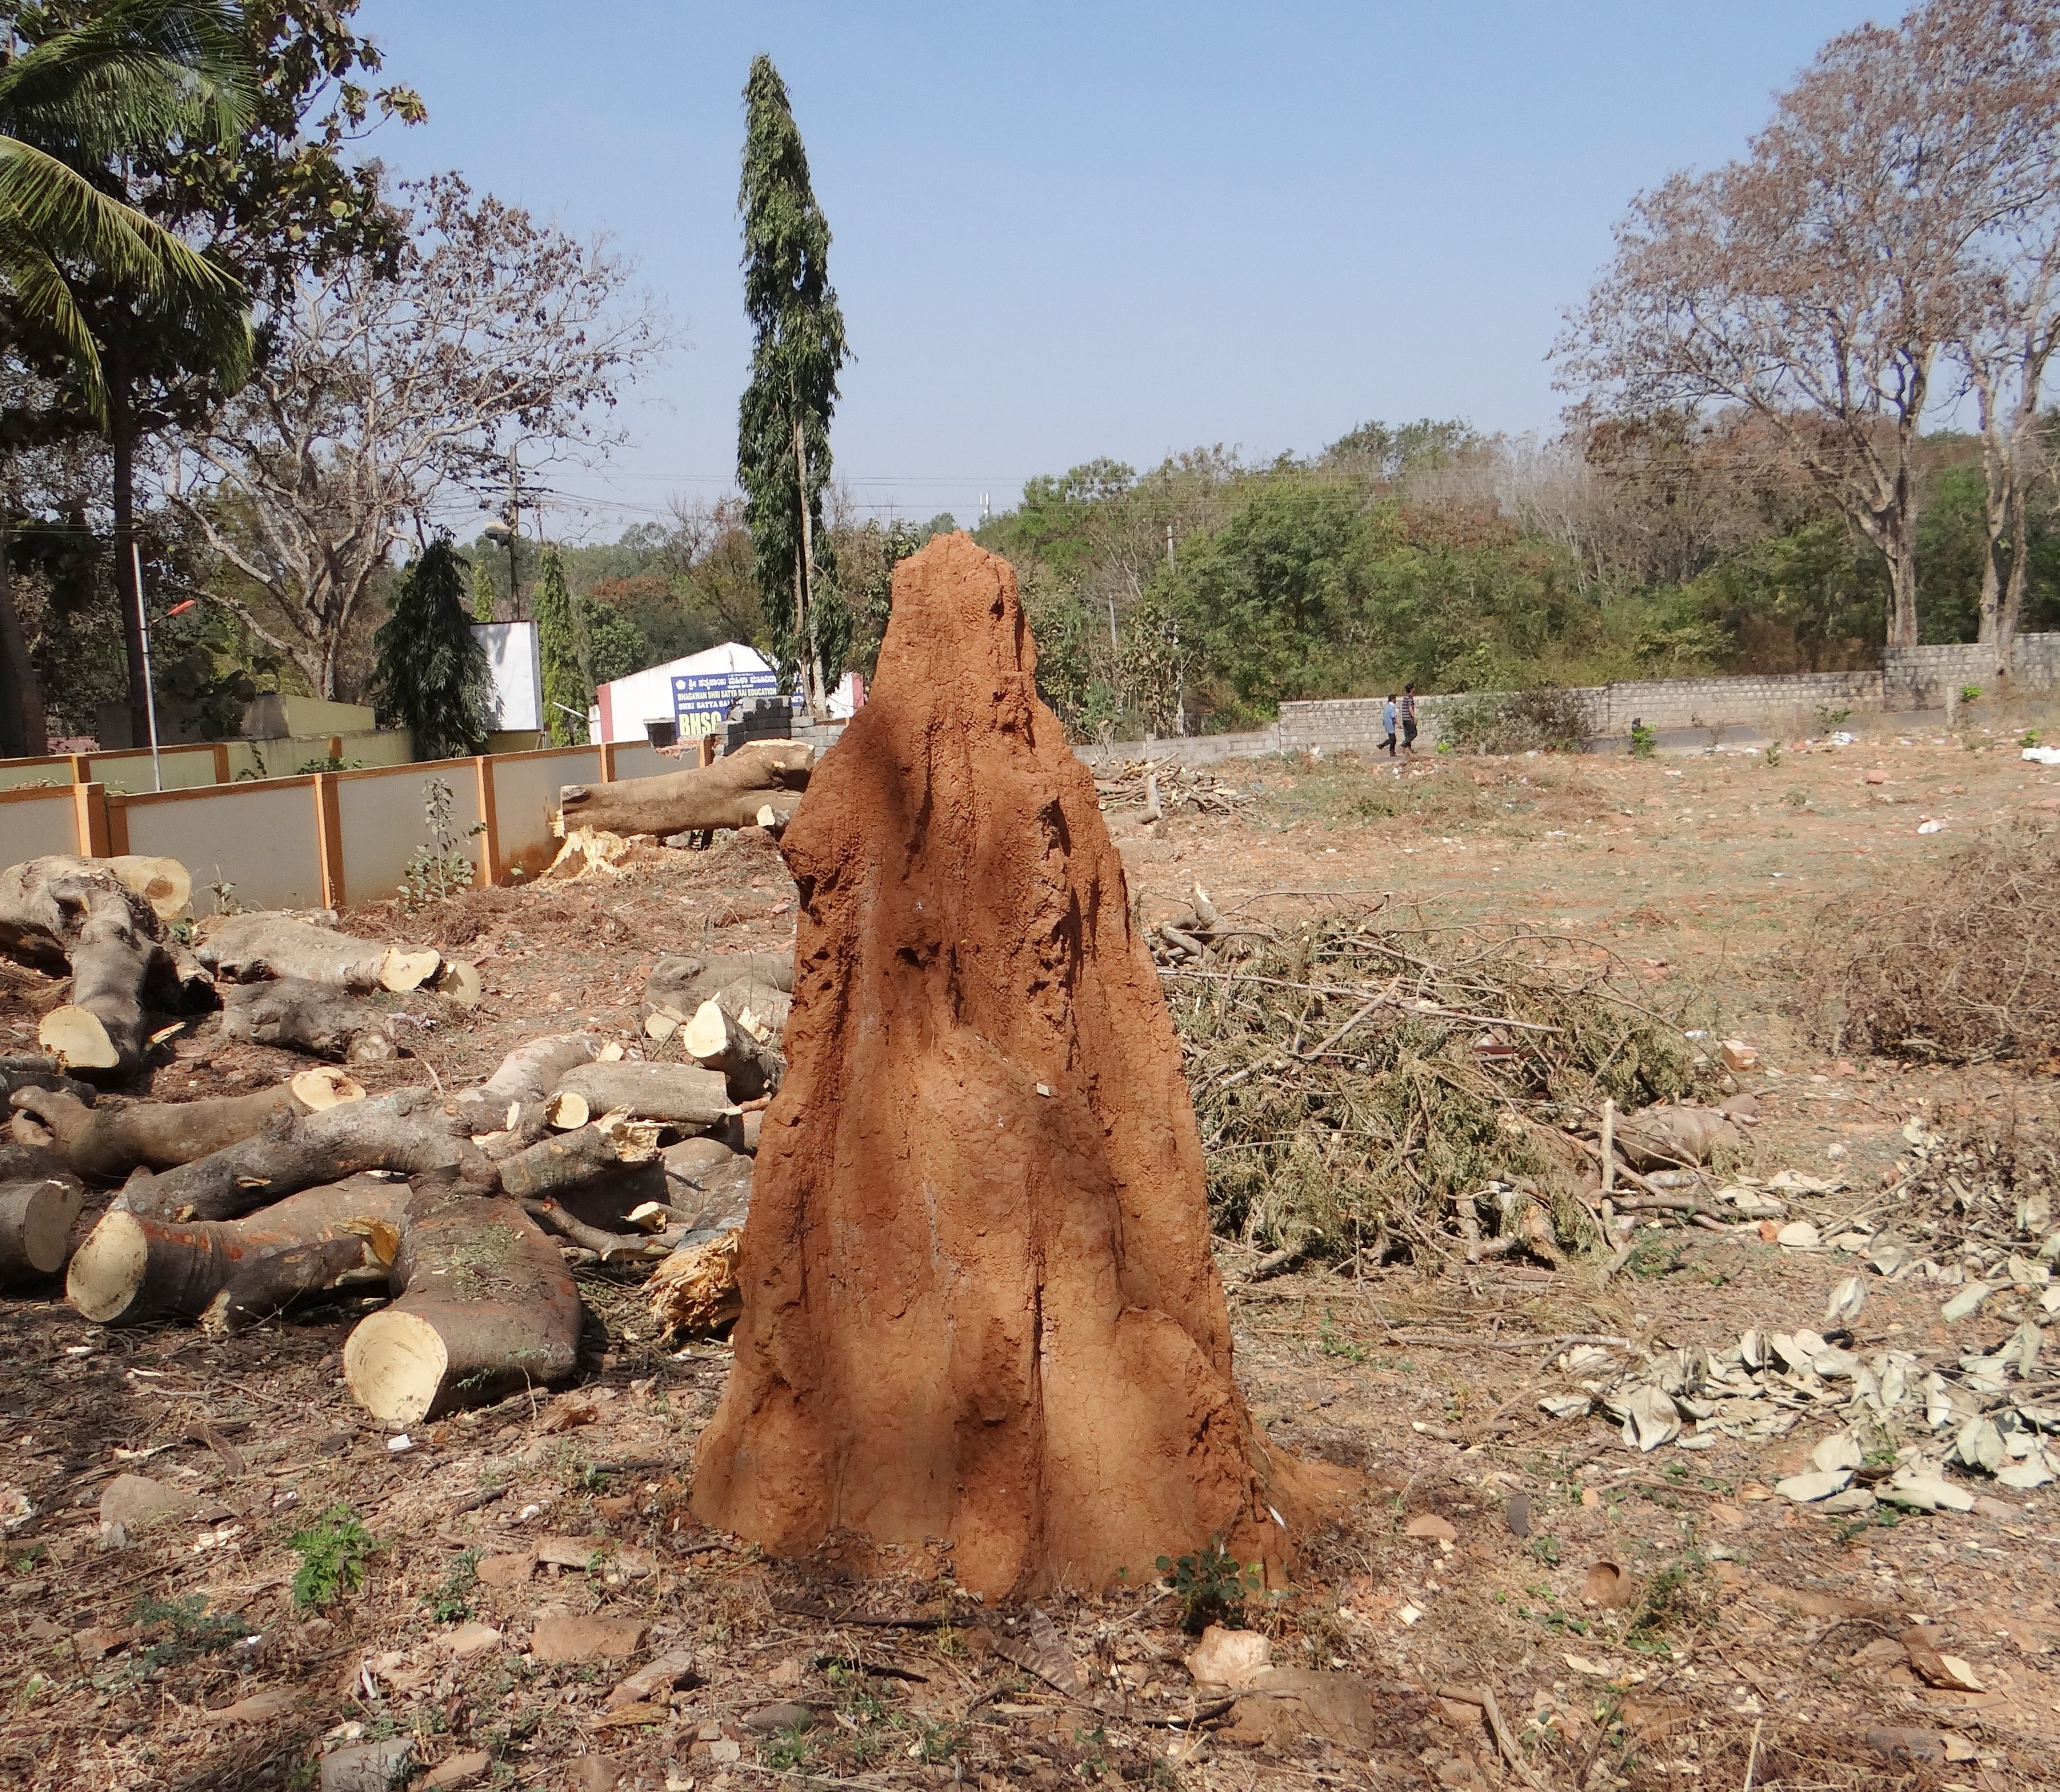
hill, animal, wildlife, insect, dharwad, sculpture, india, nest, mound, anthill, termite, termites, termite hill, chainsaw carving